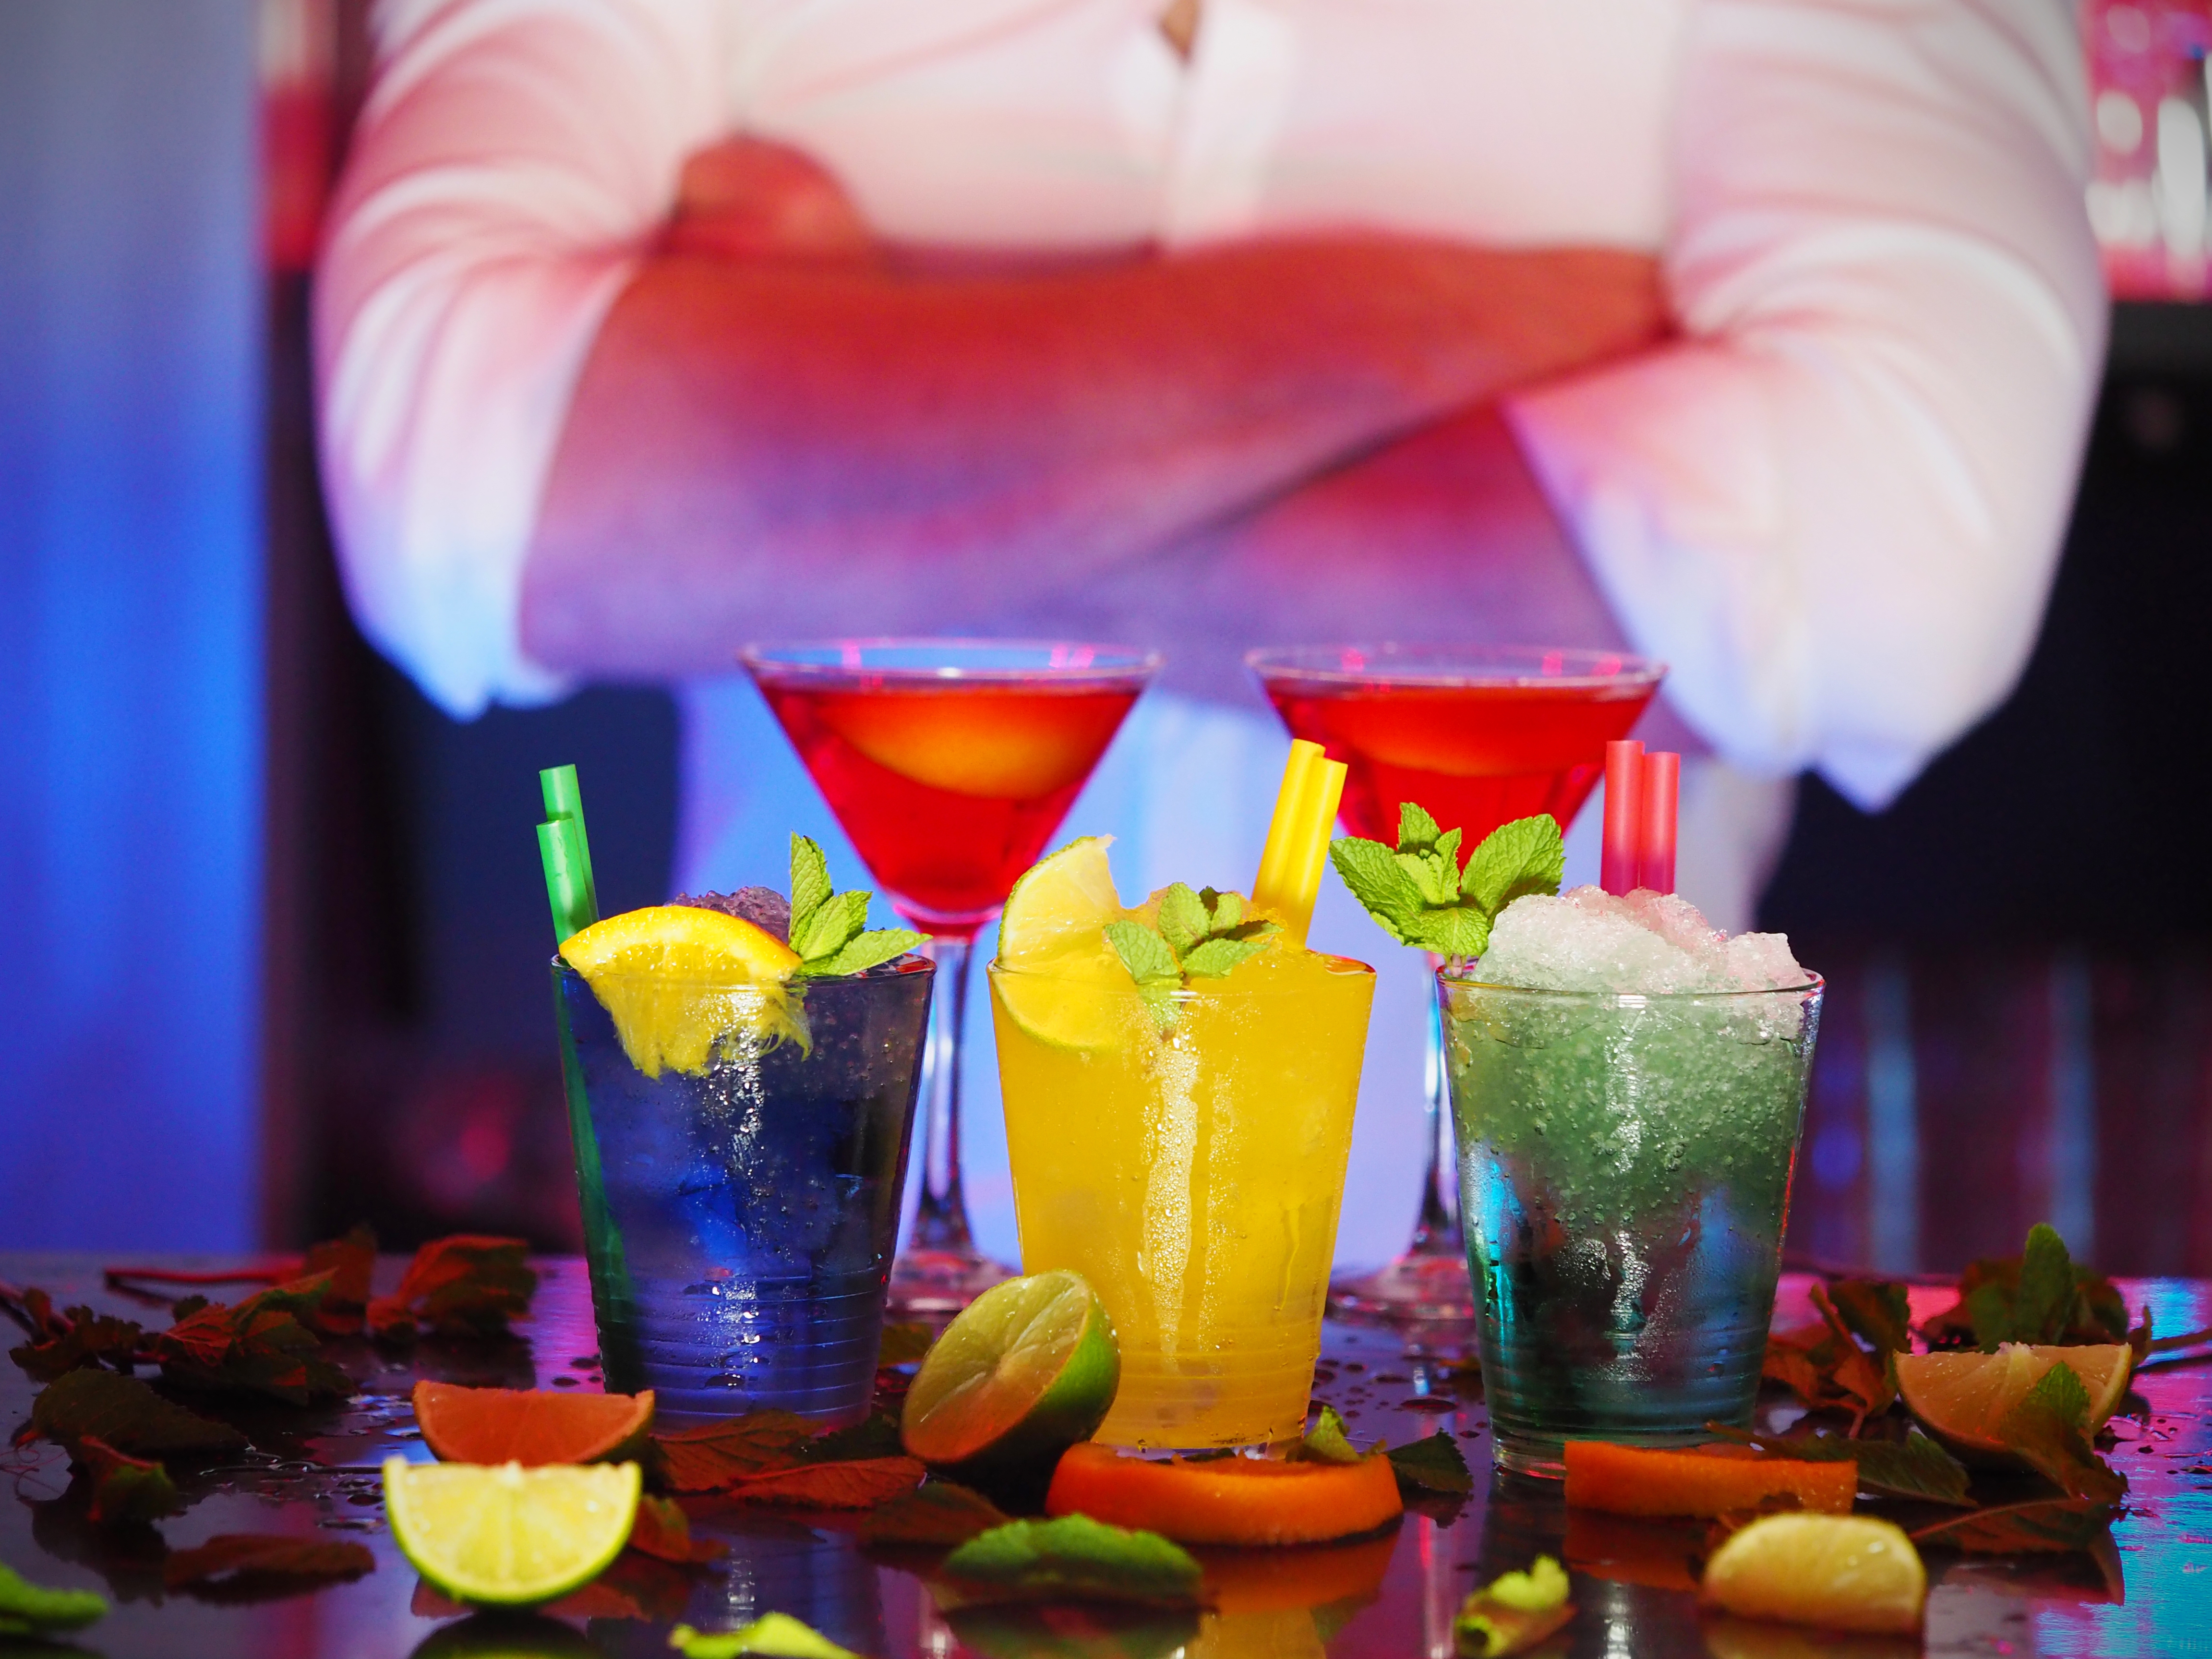
sweetness, drink